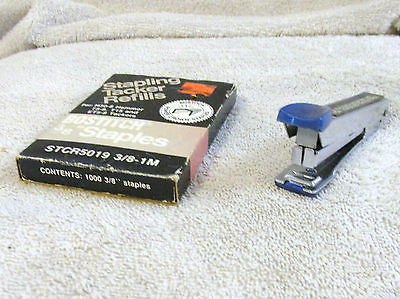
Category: stapler